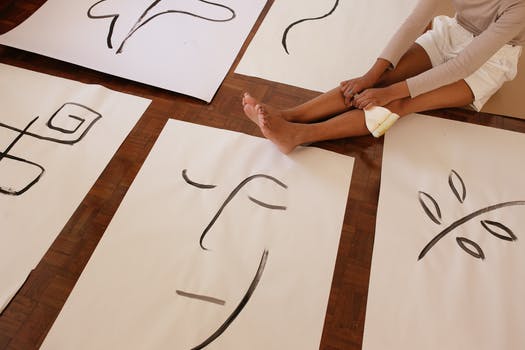
Label: No Watermark